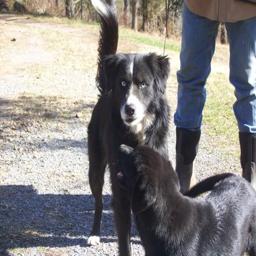
Animal: dogs